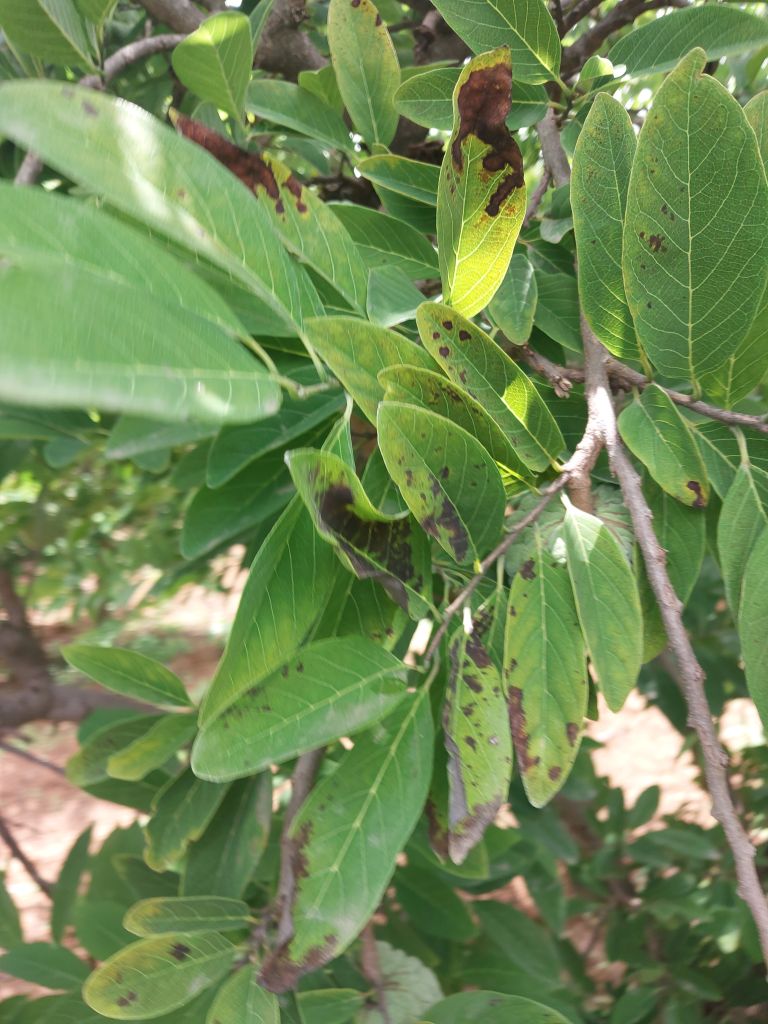
Disease label: Leaf spot on Leaves